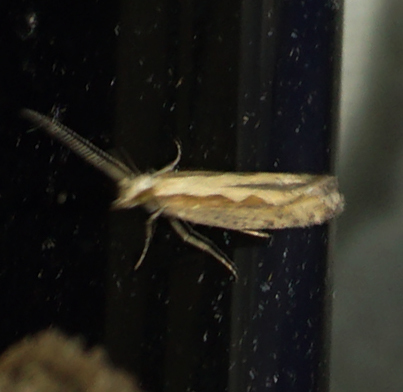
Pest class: diamondback_moth